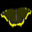
Label: butterfly